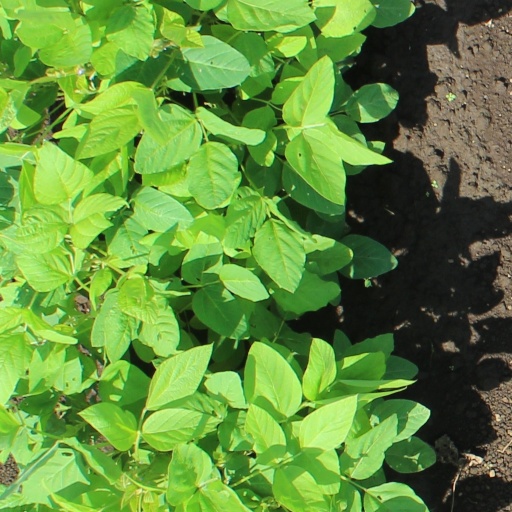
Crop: soybean